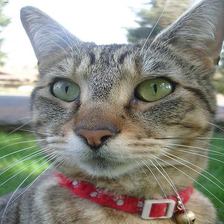
Species: cat
Breed: Egyptian Mau